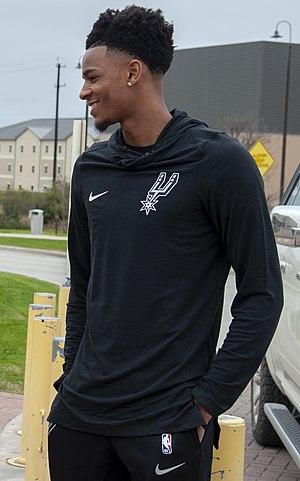
Dejounte Murray, né le 19 septembre 1996 à Seattle, Washington, est un joueur américain de basket-ball. Il évolue au poste de meneur aux Spurs de San Antonio.